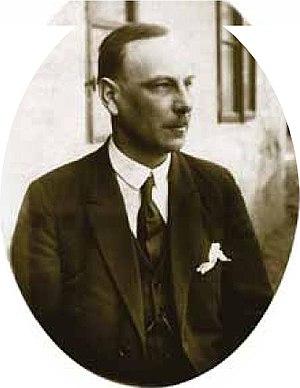
Jindřich Valášek est un footballeur international bohémien, évoluant au poste d'attaquant dans les années 1900.